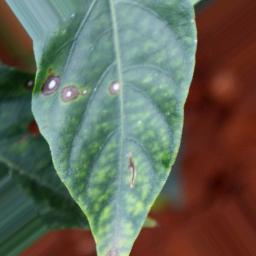
Label: cercospora